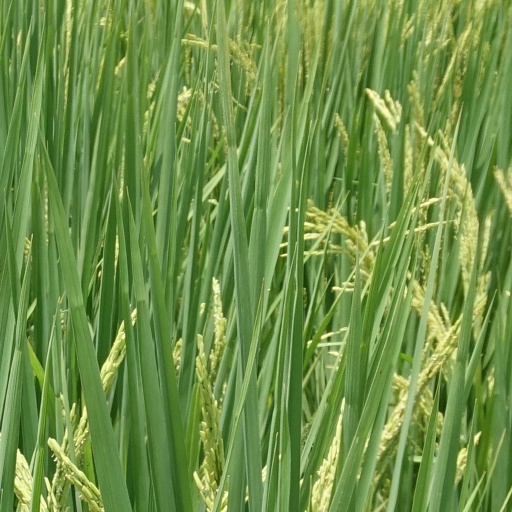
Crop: rice